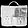
Label: Bag